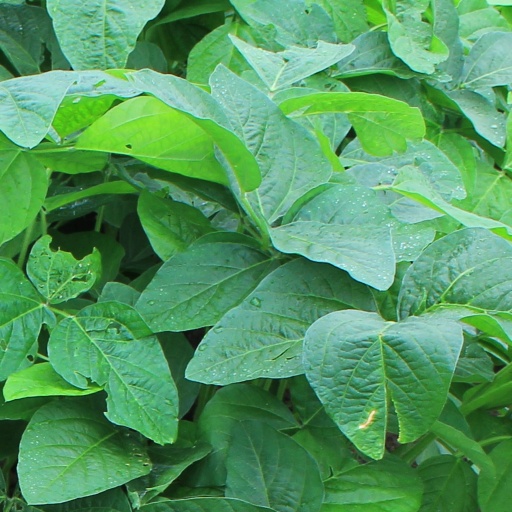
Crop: soybean